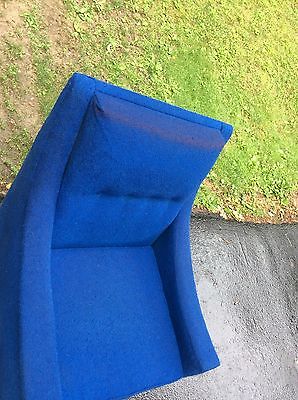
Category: chair